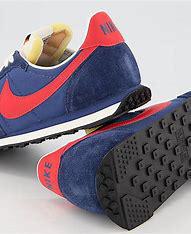
Brand: Nike
Model: Waffle 2